KDE Plasma

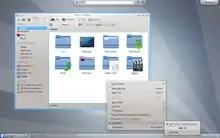
Plasma 4.9 with the Dolphin file manager open

Plasma 4 was released as part of KDE Software Compilation 4 and replacing the KDesktop shell, Kicker taskbar, and SuperKaramba widget engine, which formed the Desktop in earlier KDE releases. They are bundled as the default environment with a number of free software operating systems, such as Chakra, Kubuntu, Mageia (DVD version), openSUSE, or TrueOS.